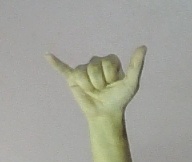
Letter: ya